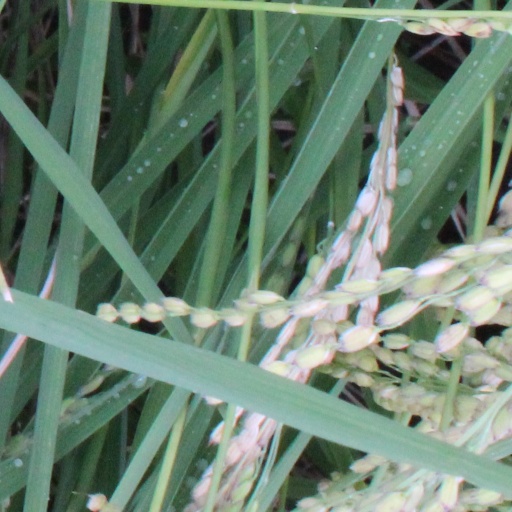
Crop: rice